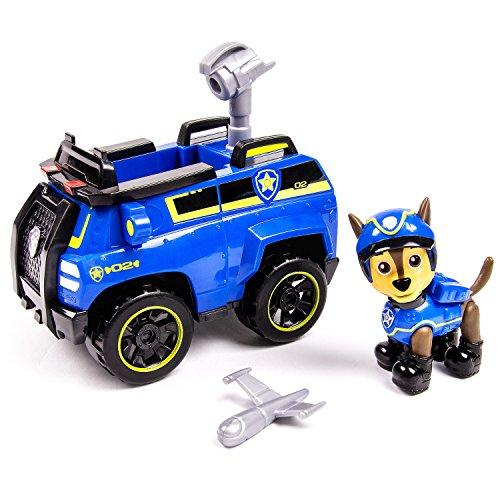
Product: Paw Patrol Chase's Spy Cruiser, Vehicle and Figure
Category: Toys & Games | Play Vehicles | Toy Vehicles
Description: Paw Patrol Spy Chase and Spy Chase Cruiser are ready to save Adventure Bay.
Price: $12.64